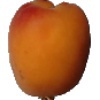
Label: Apricot 1